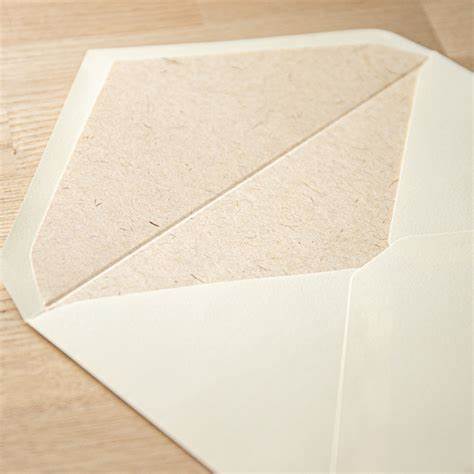
Waste category: paper